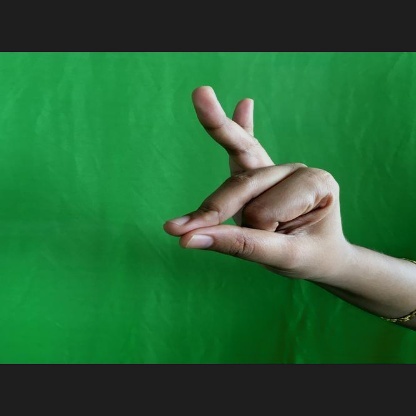
Mudra: Bramaram